Germany–Japan relations

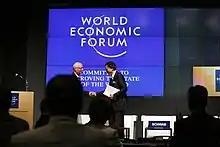
Klaus Schwab from Germany greets Japanese Prime Minister Yukio Hatoyama at the 2009 World Economic Forum.

Over the first months, Germany's advances in Soviet Russia were spectacular and Stalin's need to transfer troops currently protecting South-East Siberia from a potential Japanese attack to the future defense of Moscow grew. Japan's Kwantung Army in Manchukuo was constantly kept in manoeuvres and, in talks with German foreign minister Ribbentrop, ambassador Oshima in Berlin repeatedly hinted at an "imminent Japanese attack" against the USSR. In fact, however, the leadership in Tokyo at this time had in no way changed its mind and these actions were merely concerted to create the illusion of an eastern threat to the Soviet Union in an effort to bind its Siberian divisions. Unknown to Japan and Germany, however, Richard Sorge, a Soviet spy disguised as a German journalist working for Eugen Ott, the German ambassador in Tokyo, advised the Red Army on 14 September 1941, that the Japanese were not going to attack the Soviet Union until: